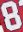
Number: 8